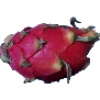
Label: Pitahaya Red 1